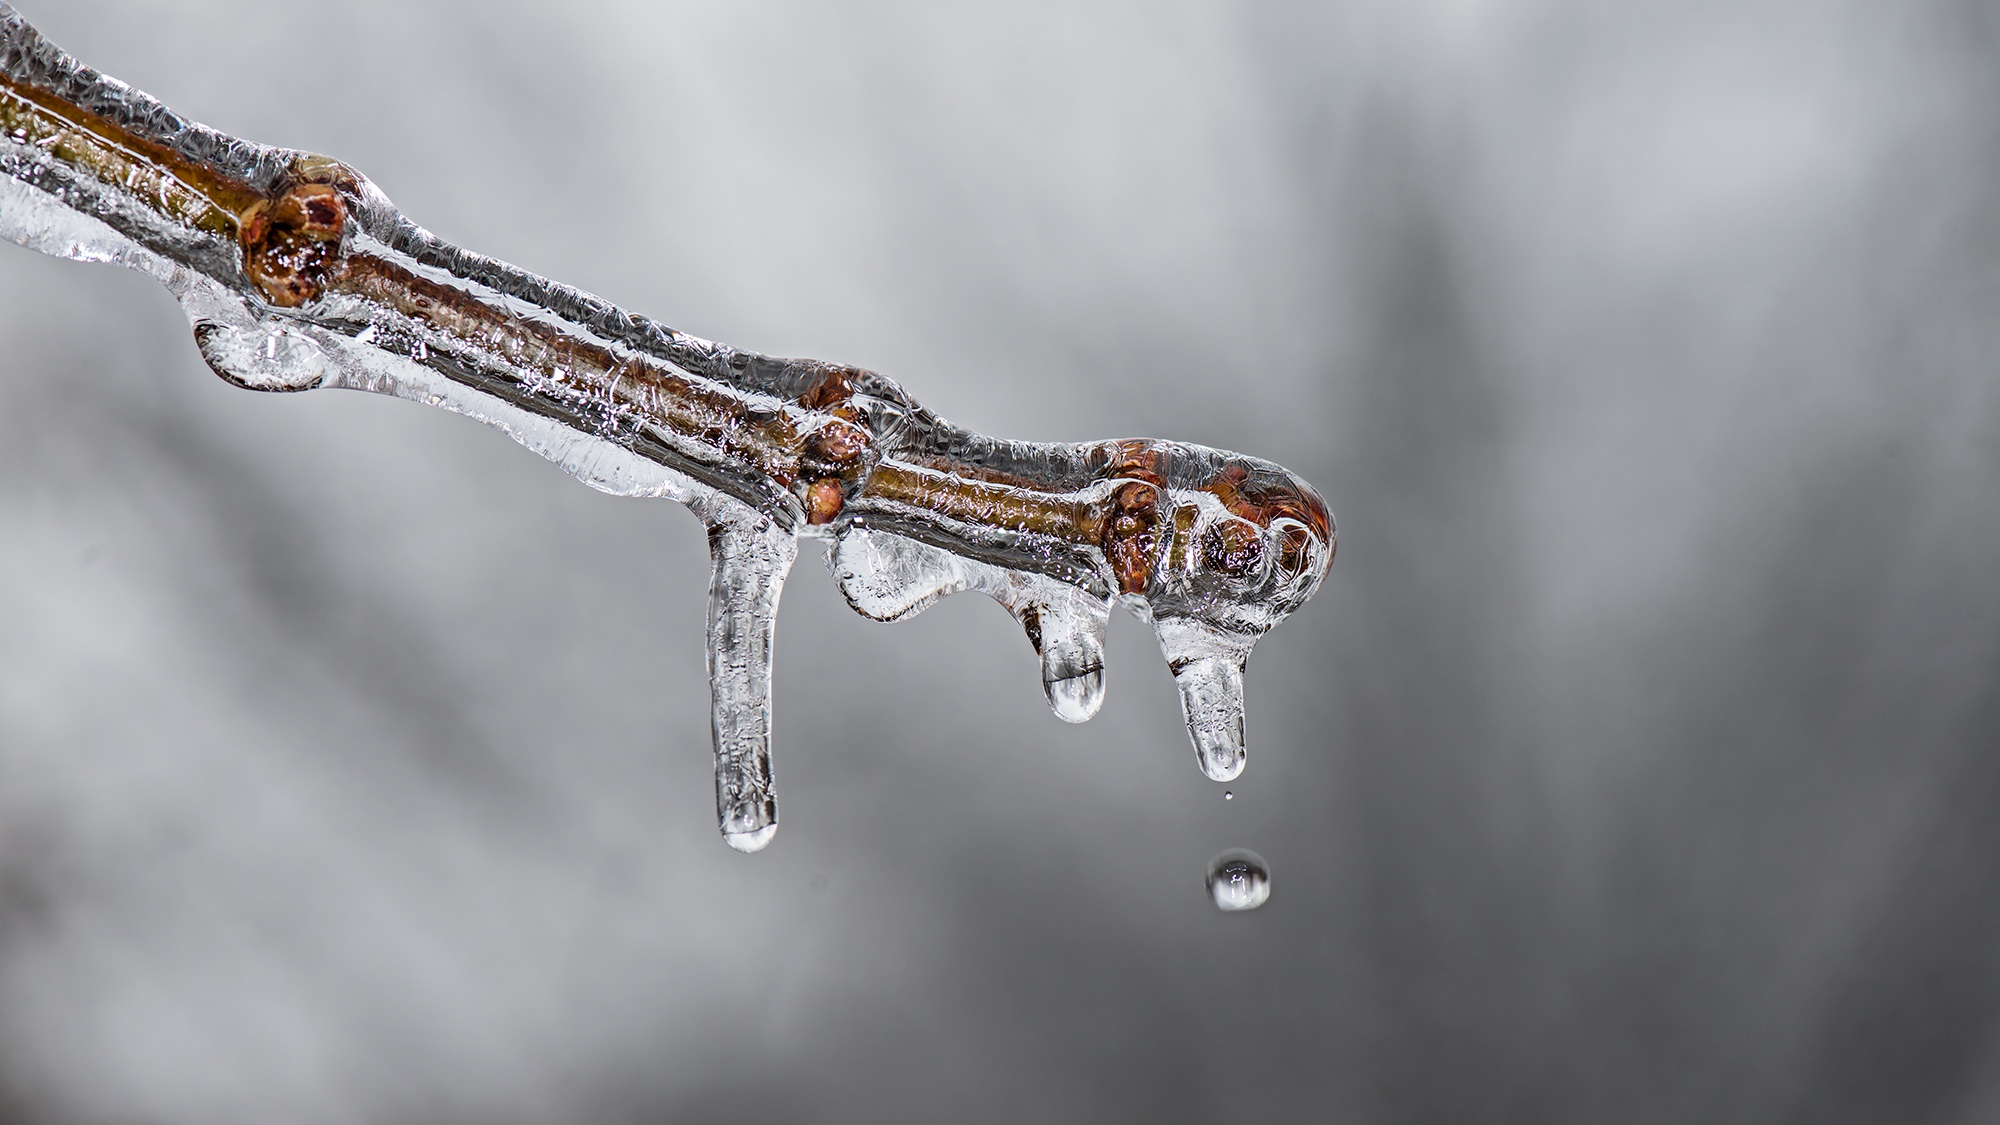
water, branch, winter, droplet, drop, dew, photography, ice, insect, frozen, invertebrate, twig, close up, moisture, freezing, macro photography